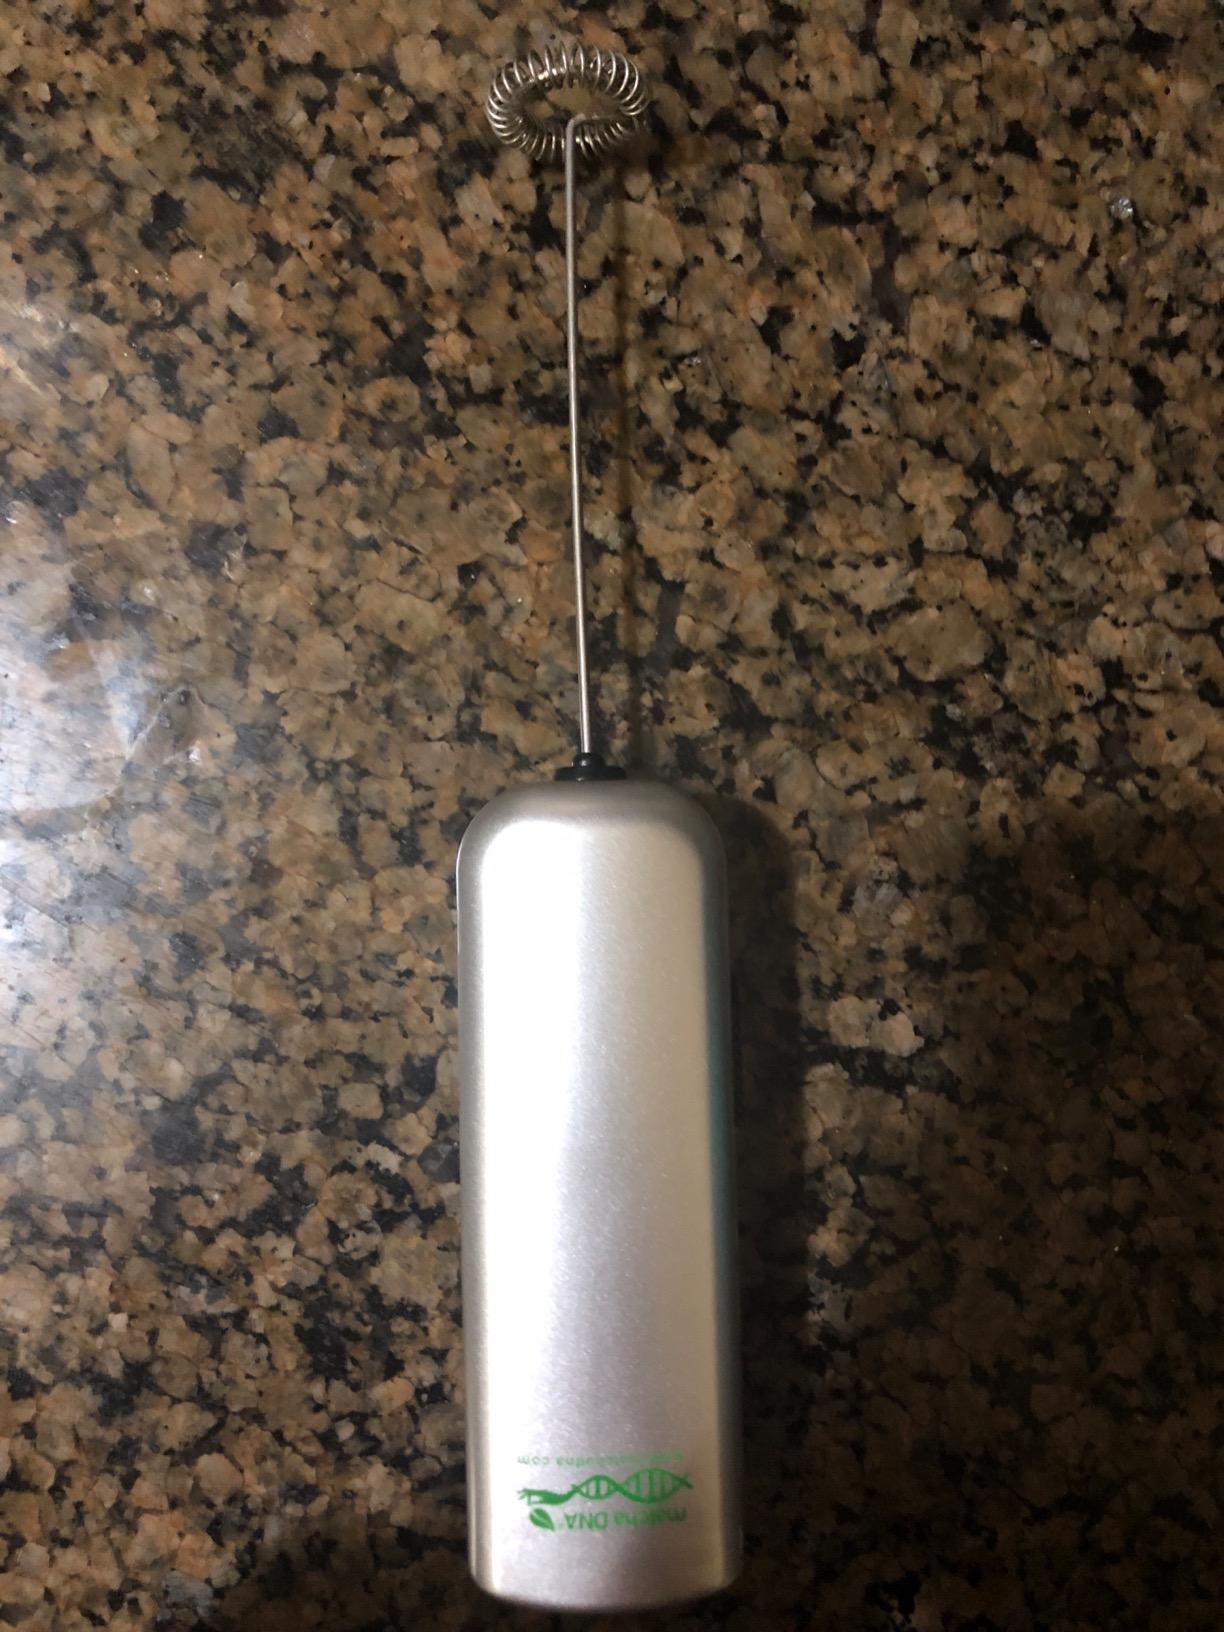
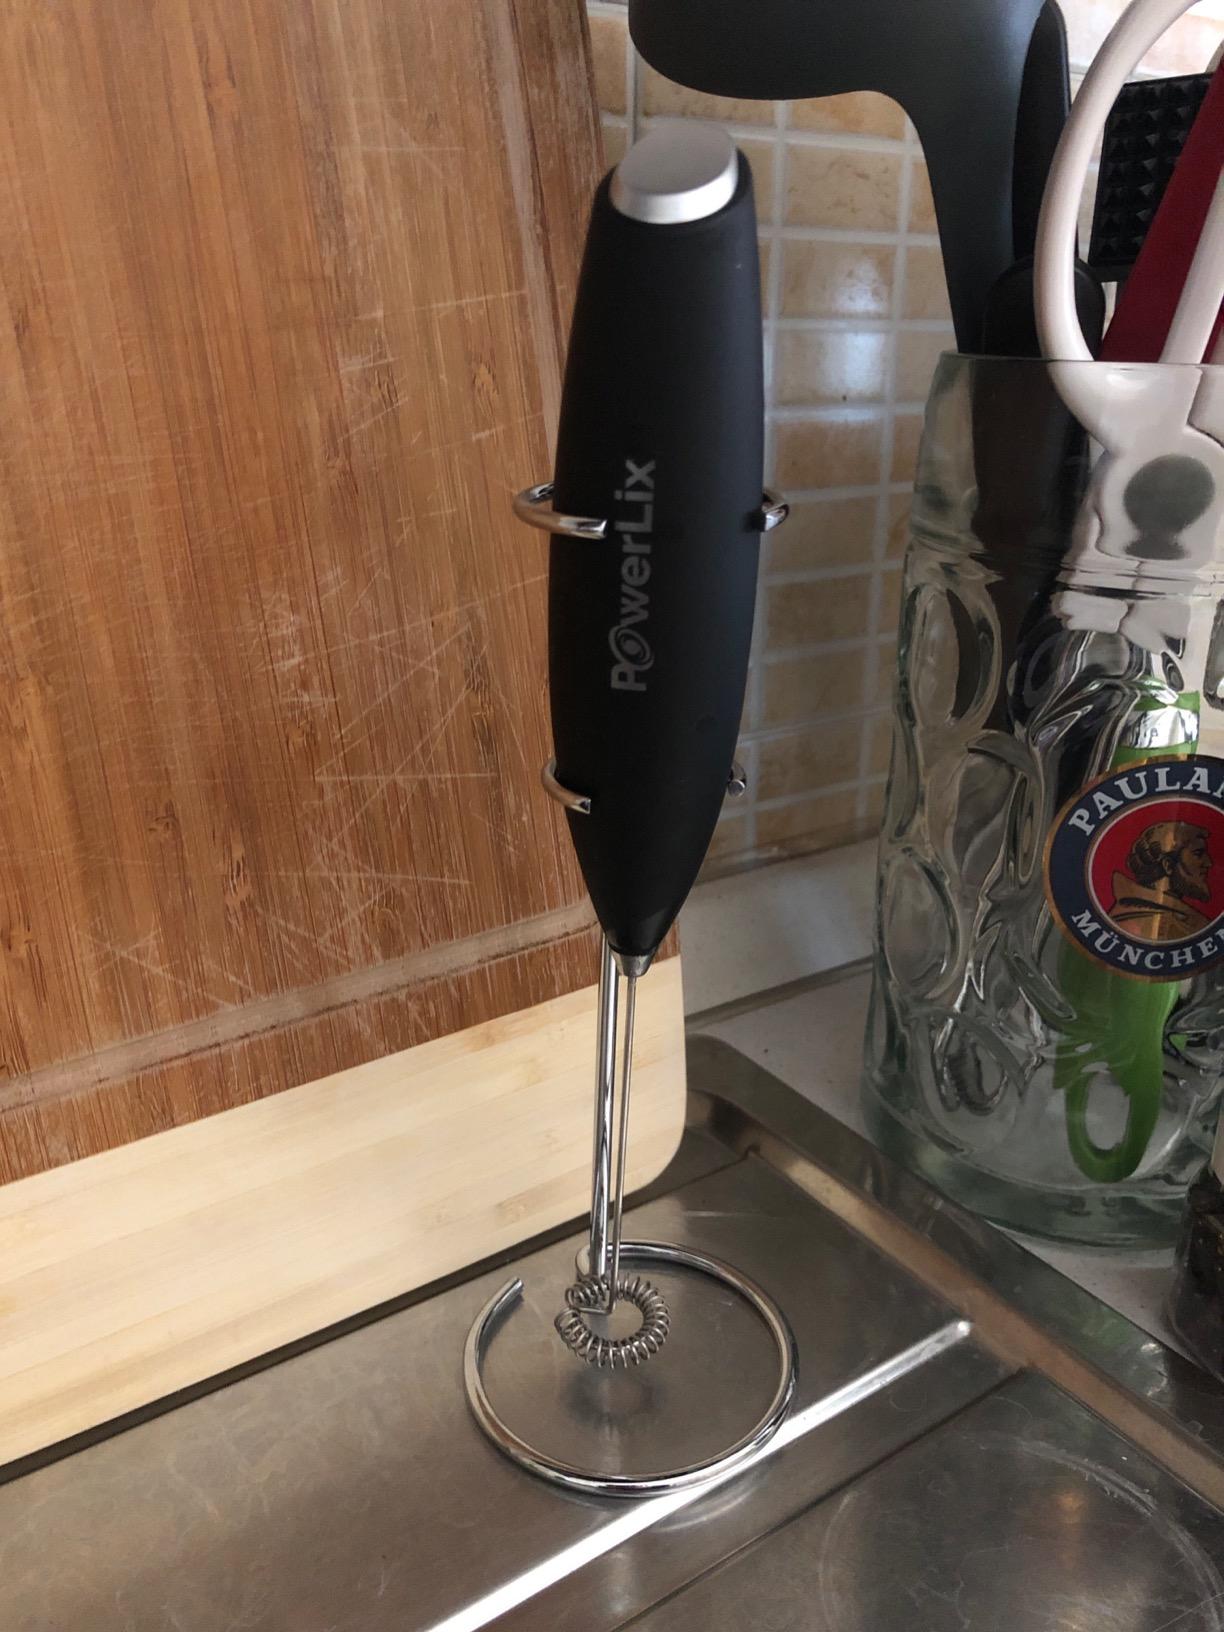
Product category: items_mixer
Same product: no